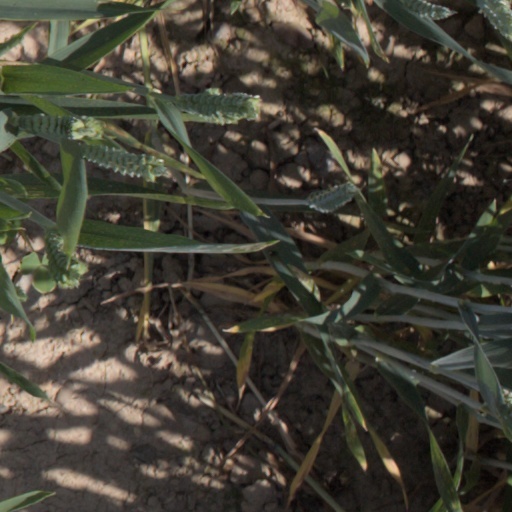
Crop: wheat